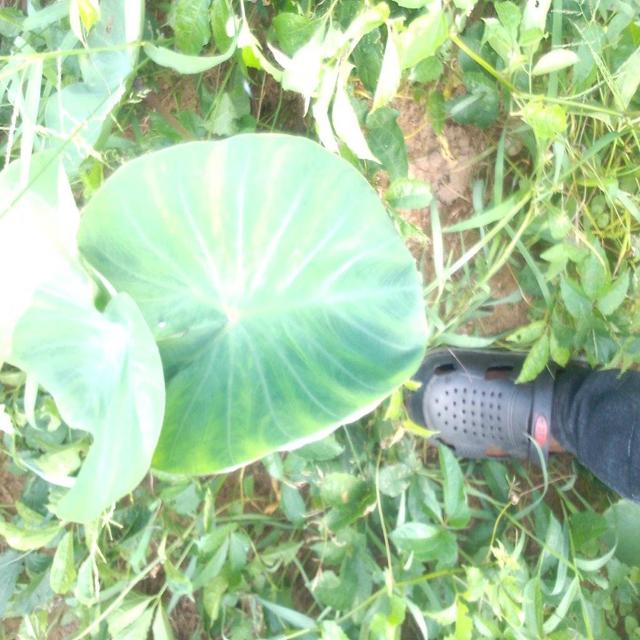
Label: Mid_Blight